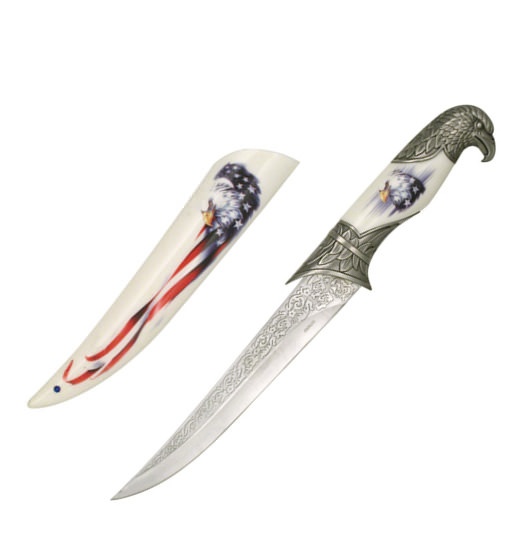
Collector's Patriotic Eagle Fixed Blade Hunting Knife Bowie
A Bald Eagle Bowie with American Pride on the scabbard. Features a carved blade. Features: Overall Length: 13.5 Inches Blade Length: 7-3/4 Etched on both sides Blade Material: Stainless Steel Handle Material: Faux Ivory with Silver finished Metal Eagle & Trim Scabbard: Faux Ivory
Brand: Tophatter's Inc.
Category: Arts & Entertainment > Hobbies & Creative Arts > Collectibles > Collectible Weapons > Collectible Knives > Fixed Blade Collectible Knives